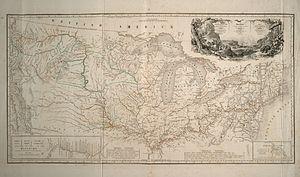
Carte itinéraire du Prince Maximilian de Wied dans l’interieur de L’Amérique Septentrionale de Boston au Missouri supérieur en 1832, 1833 et 1834. En: Maximilian zu Wied-Neuwied: Voyage dans l’interieur de L’Amérique du Nord exécuté pendant les années 1832, 1833 et 1834. Arthus Bertrand, Paris 1840–1843.
Maximilian Alexander Philipp zu Wied-Neuwied est un prince allemand, naturaliste, ethnologue et explorateur, né le 23 septembre 1782 à Neuwied, près de Coblence, et mort le 3 février 1867 dans cette même ville.